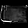
Label: Bag